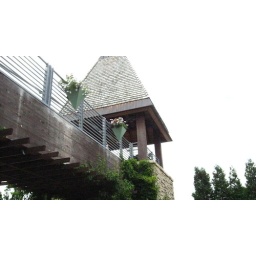
The tower in the rose garden.